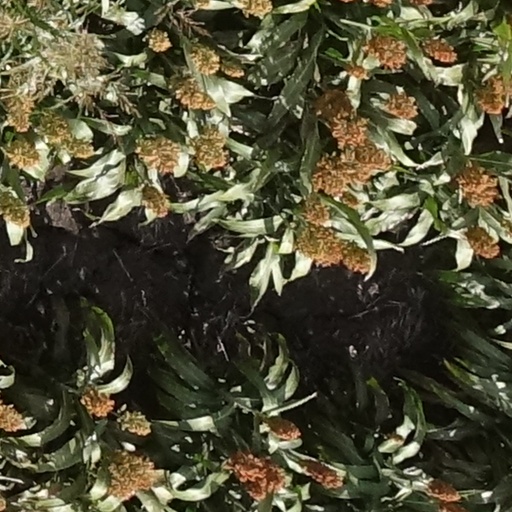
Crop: sorghum